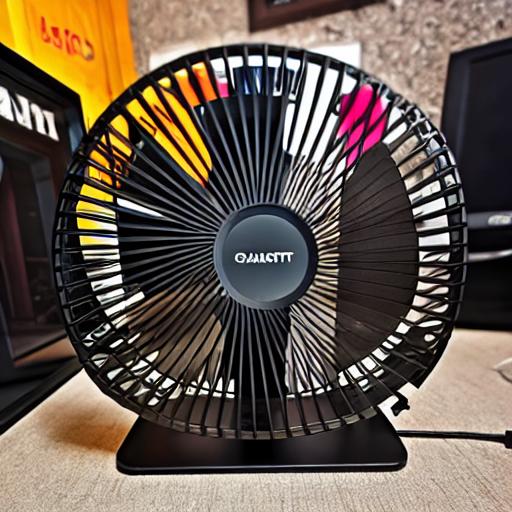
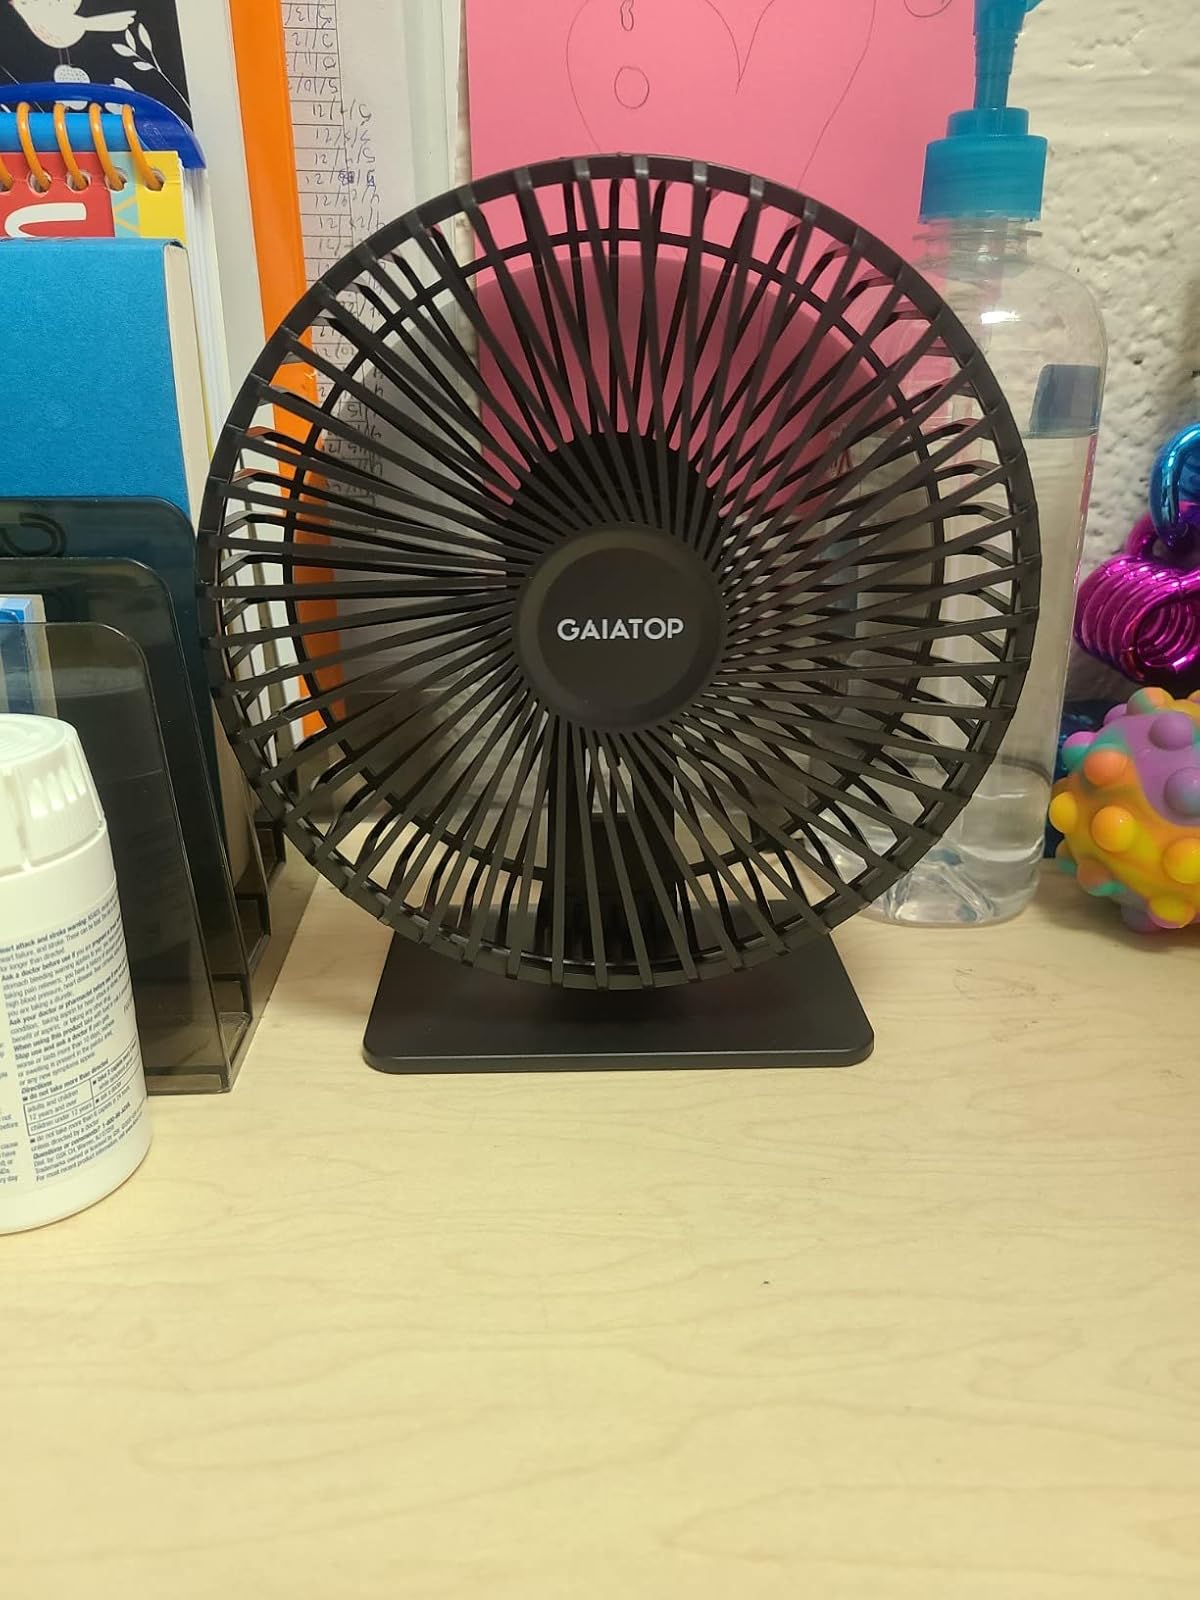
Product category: fan
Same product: no